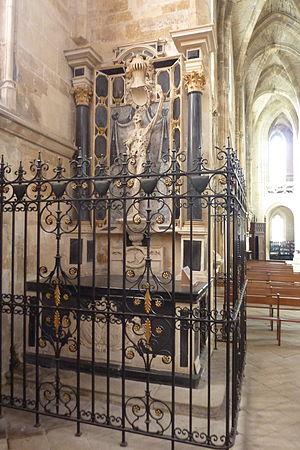
Transi de René de Chalon de Ligier Richier au-dessus de l'autel contenant les ossements des princes du Barrois.
Le Transi de René de Chalon, également appelé le Squelette, le Décharné, ou le Monument au cœur de René de Chalon, est une statue funéraire attribuée au sculpteur lorrain Ligier Richier réalisée en pierre calcaire de Sorcy au XVIᵉ siècle, vers 1545/1547. Prenant place initialement dans l'ancienne collégiale Saint-Maxe du château des ducs de Bar, elle est visible depuis 1790 dans l'église Saint-Étienne de Bar-le-Duc.